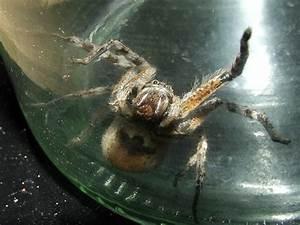
spider